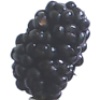
Label: mulberry